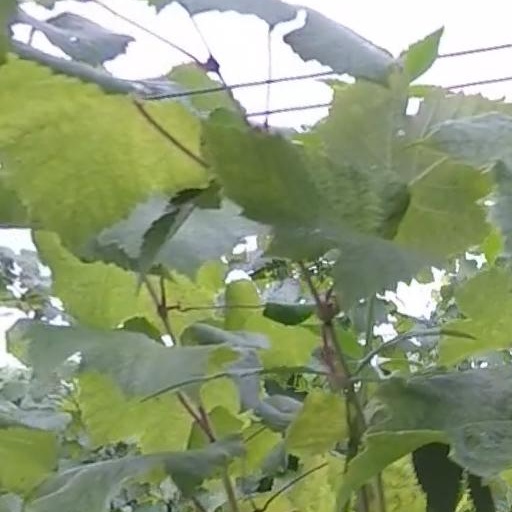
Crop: grape